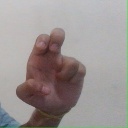
अक्षर: अ